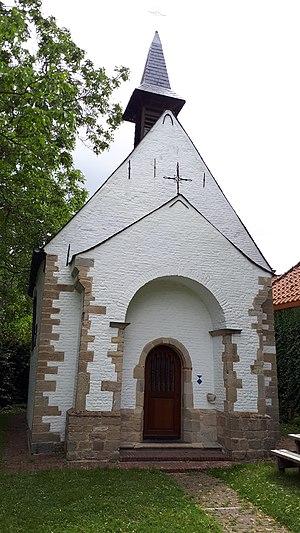
Kluiskapel à Affligem